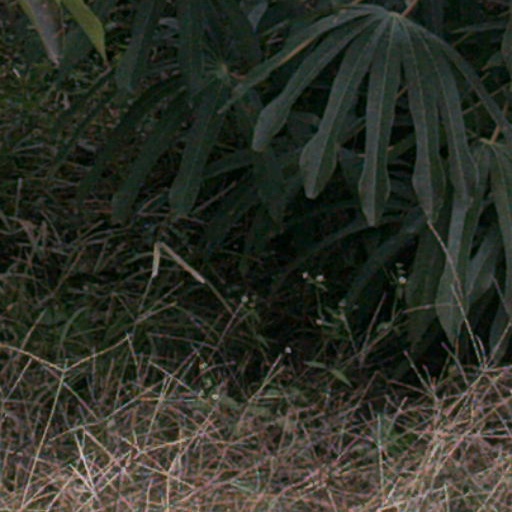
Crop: cassava